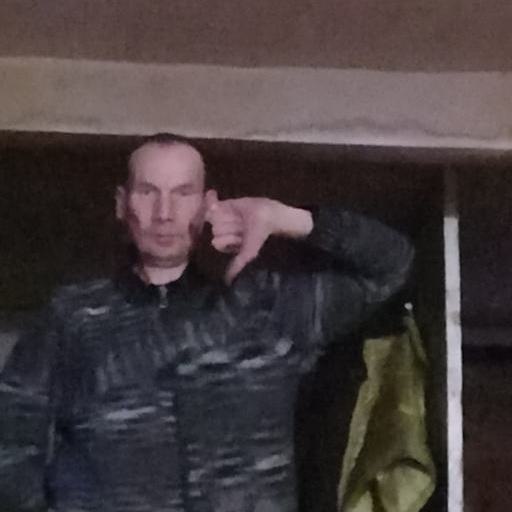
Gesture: dislike